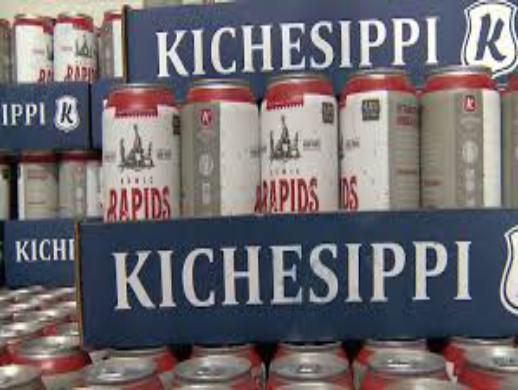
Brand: kichesippi-1
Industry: Food